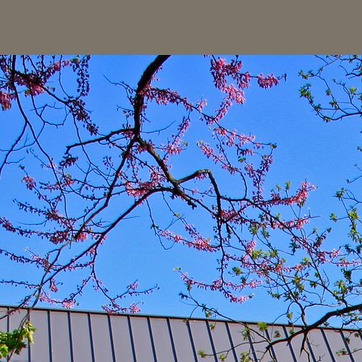
Material: sky